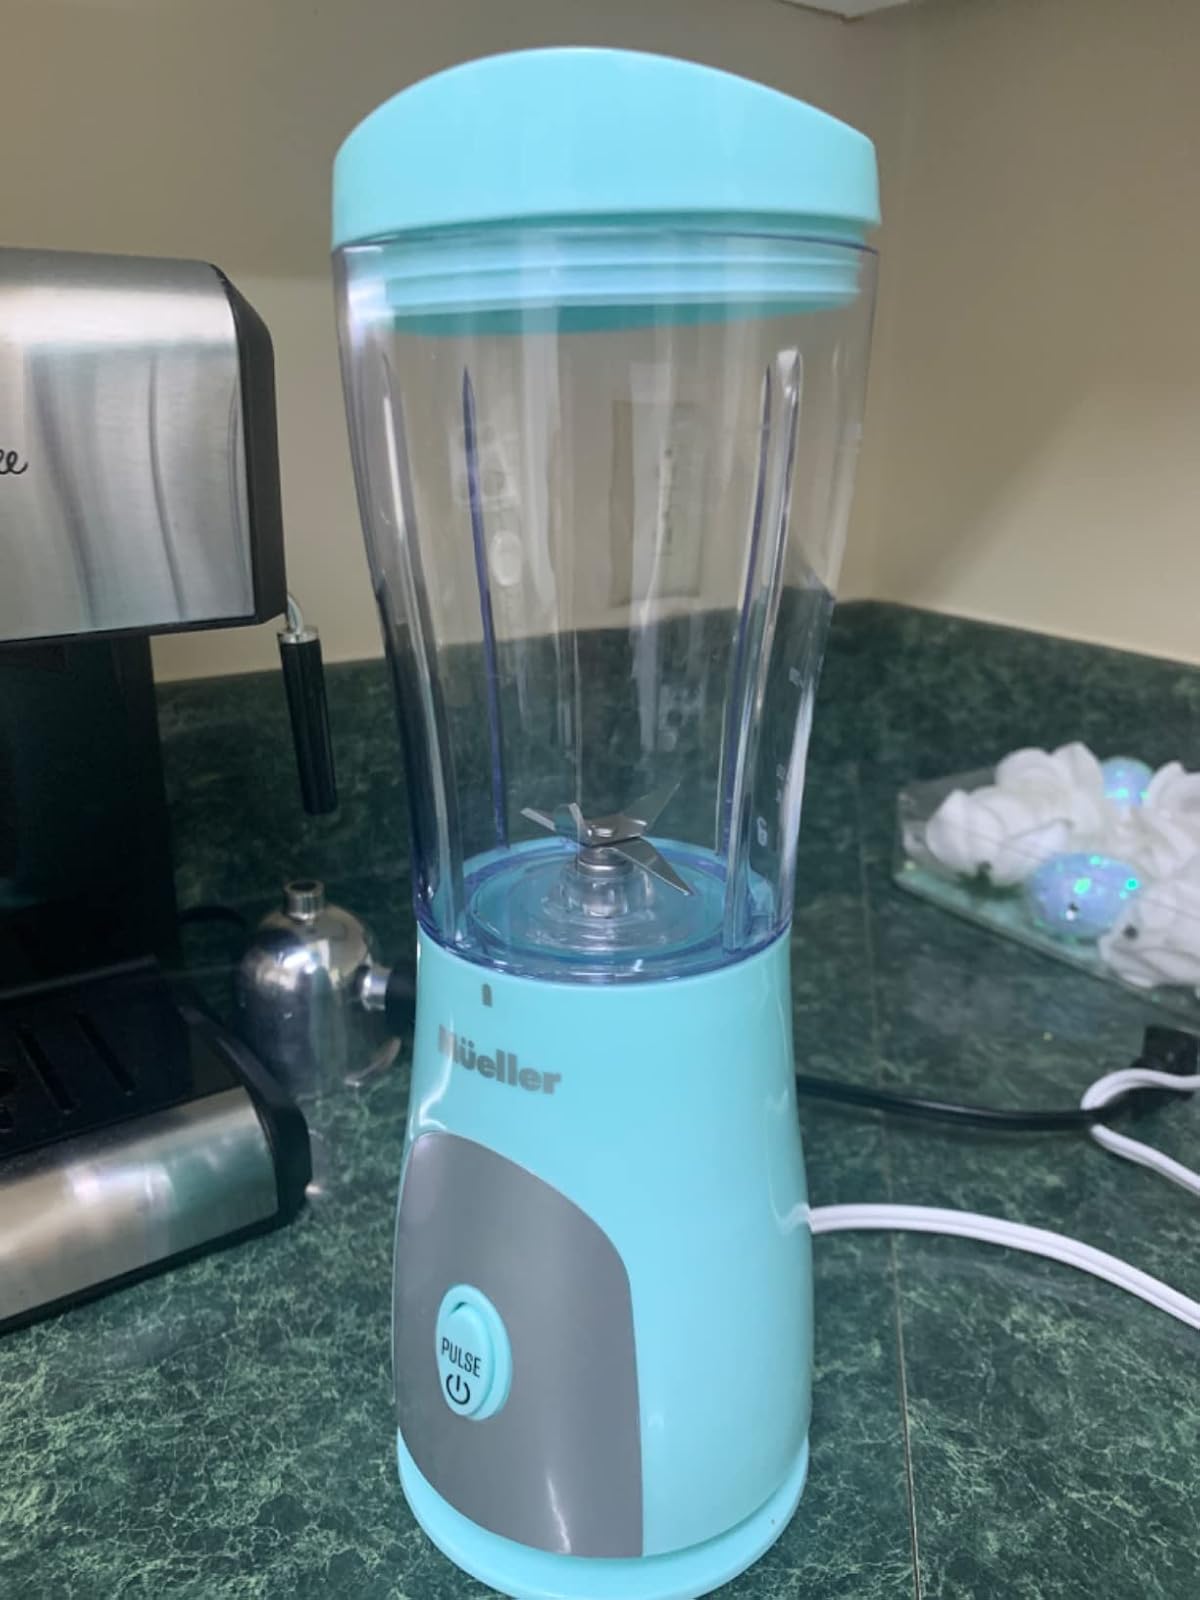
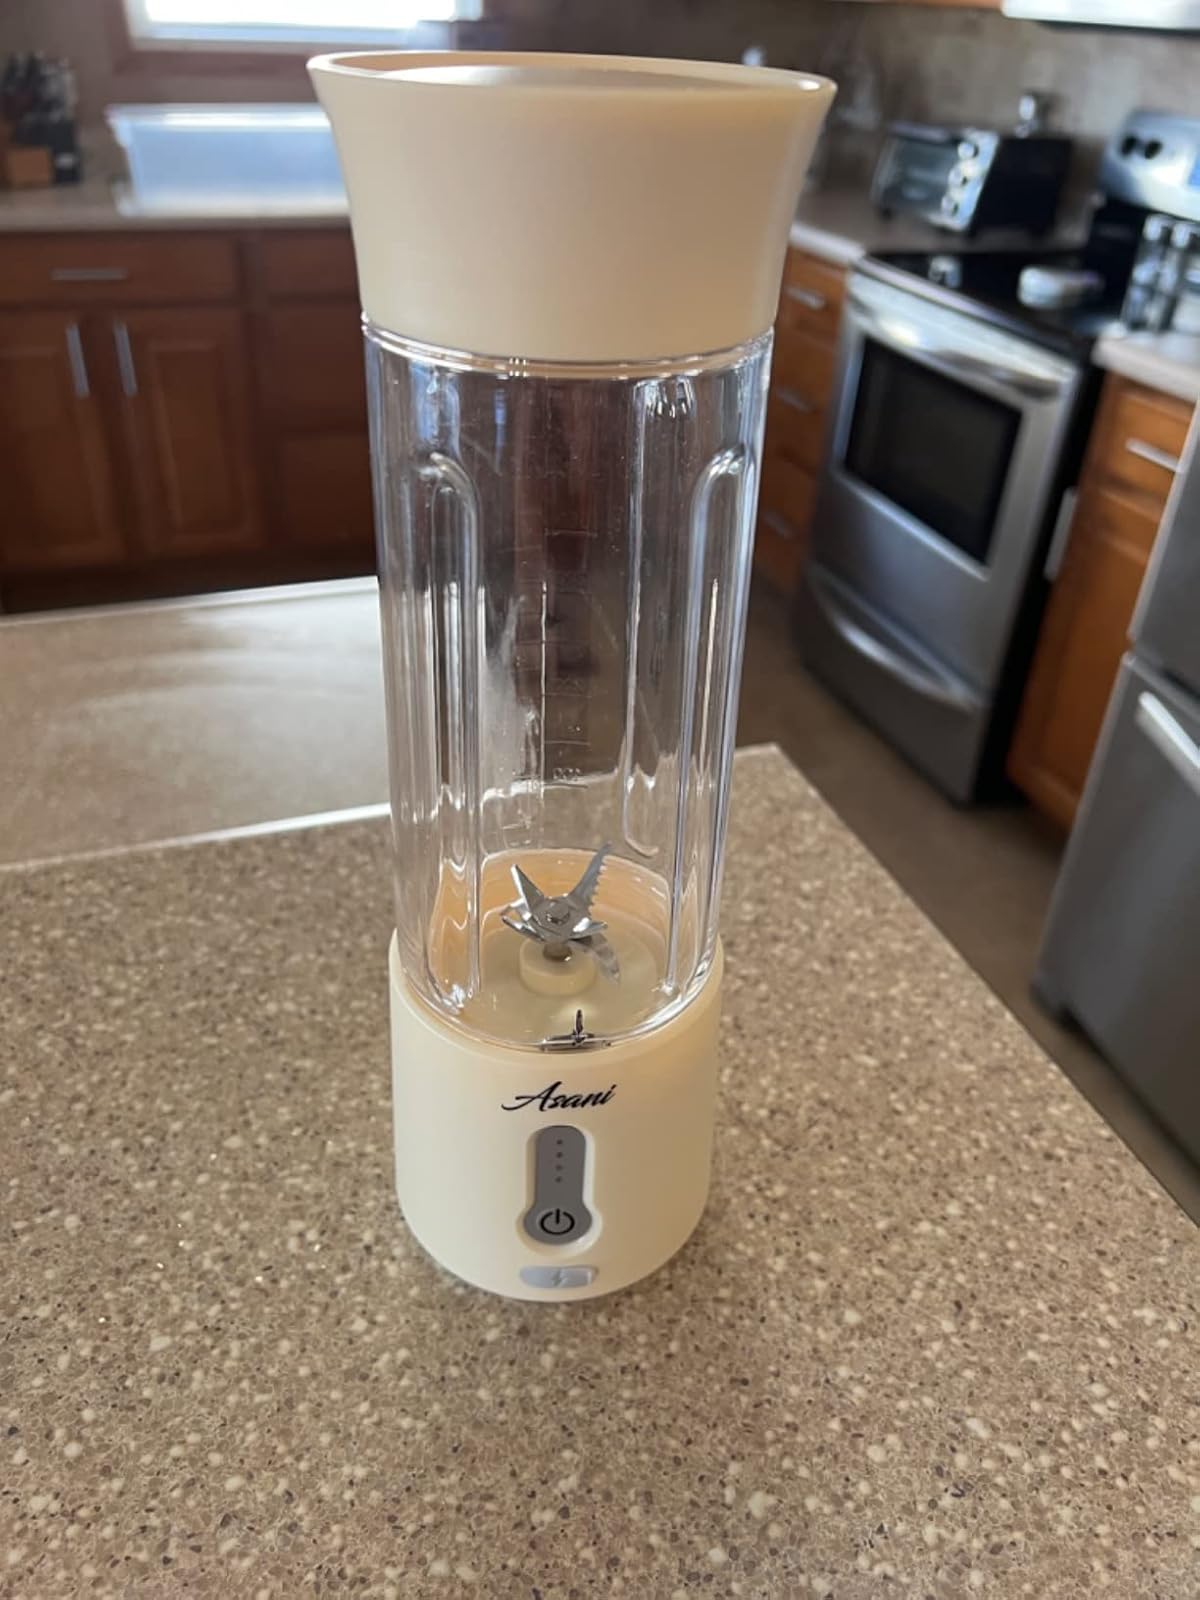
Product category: items_blender
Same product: no